Sofia Inguanta

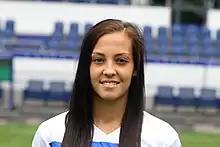
Inguanta in 2014

Sofia Inguanta (born 19 April 1993) is a footballer who plays as a forward for Karlsruher SC. Born in Germany, she represents Greece at international level.